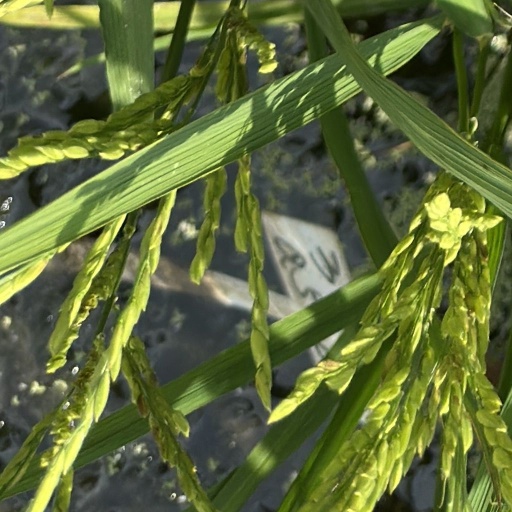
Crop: rice